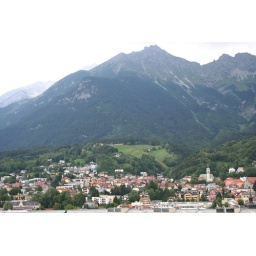
The nordkette, I love the little green patch just below the mountains